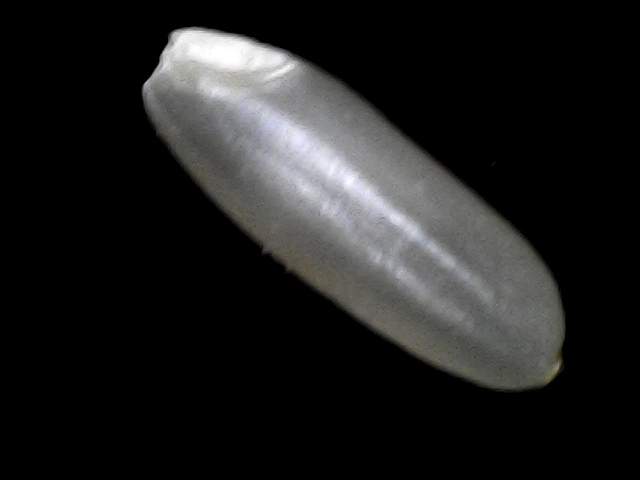
Rice variety: BRRI67